Maurice River Township, New Jersey

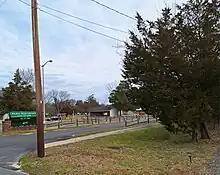
Maurice River Township Elementary School of the Maurice River Township School District

The Maurice River Township School District serves public school students in pre-kindergarten through eighth grade at Maurice River Township Elementary School. As of the 2022–23 school year, the district, comprised of one school, had an enrollment of 402 students and 38.0 classroom teachers (on an FTE basis), for a student–teacher ratio of 10.6:1.